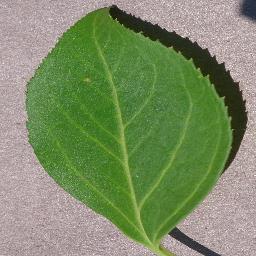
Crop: cherry
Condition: (including_sour)_healthy